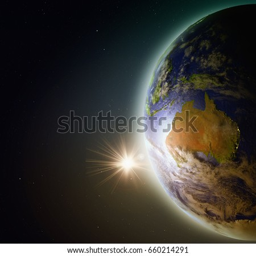
country during sunset as seen from orbit in space .